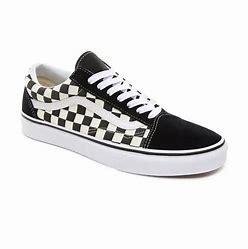
Brand: Vans
Model: 100